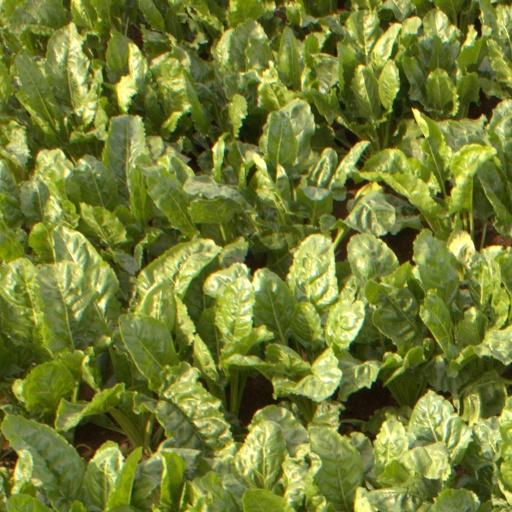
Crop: sugar beet